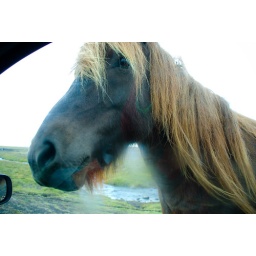
This horse followed me to the car and then rubbed his nose against my window until we drove off.